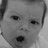
Emotion: surprise